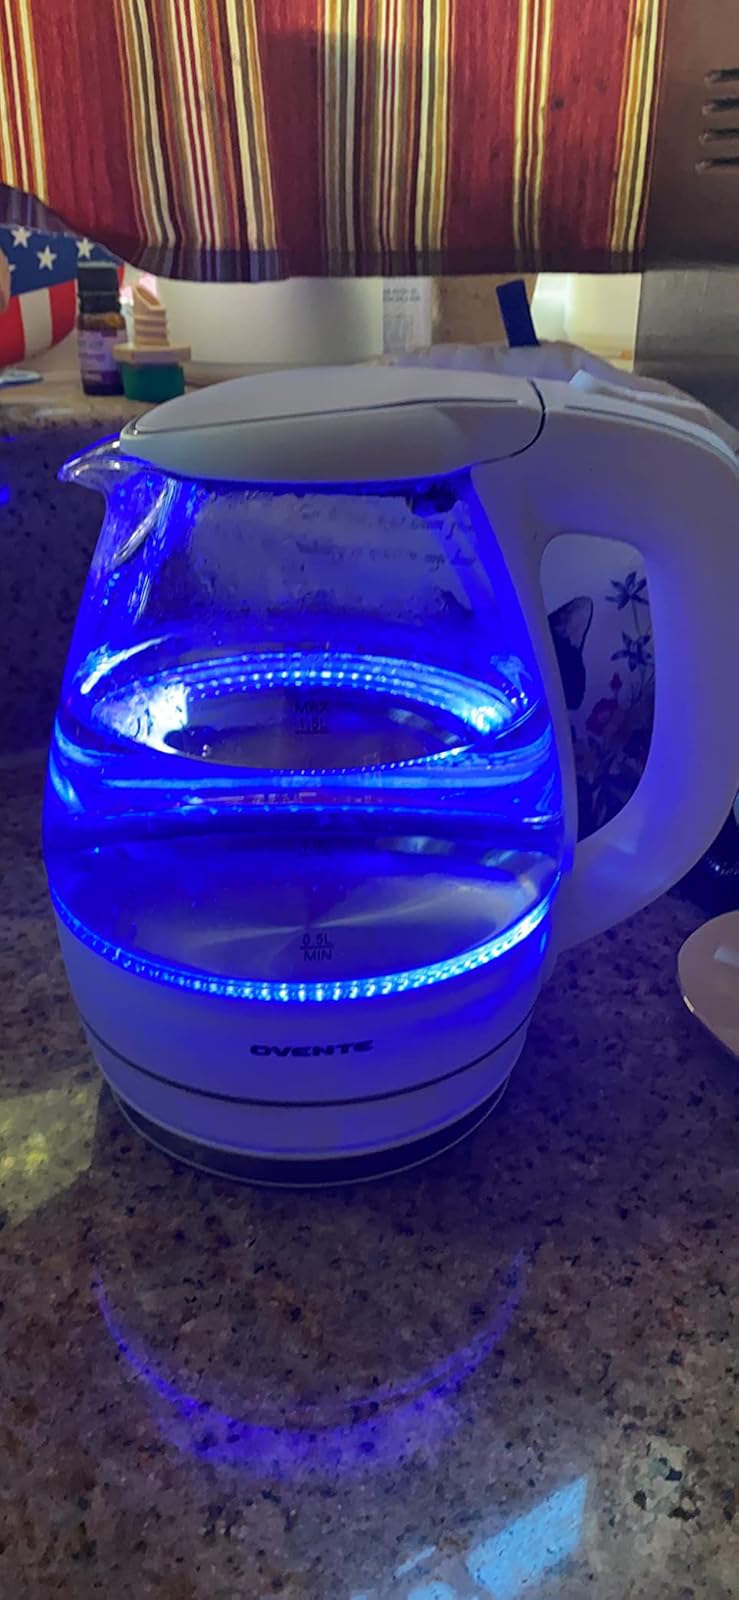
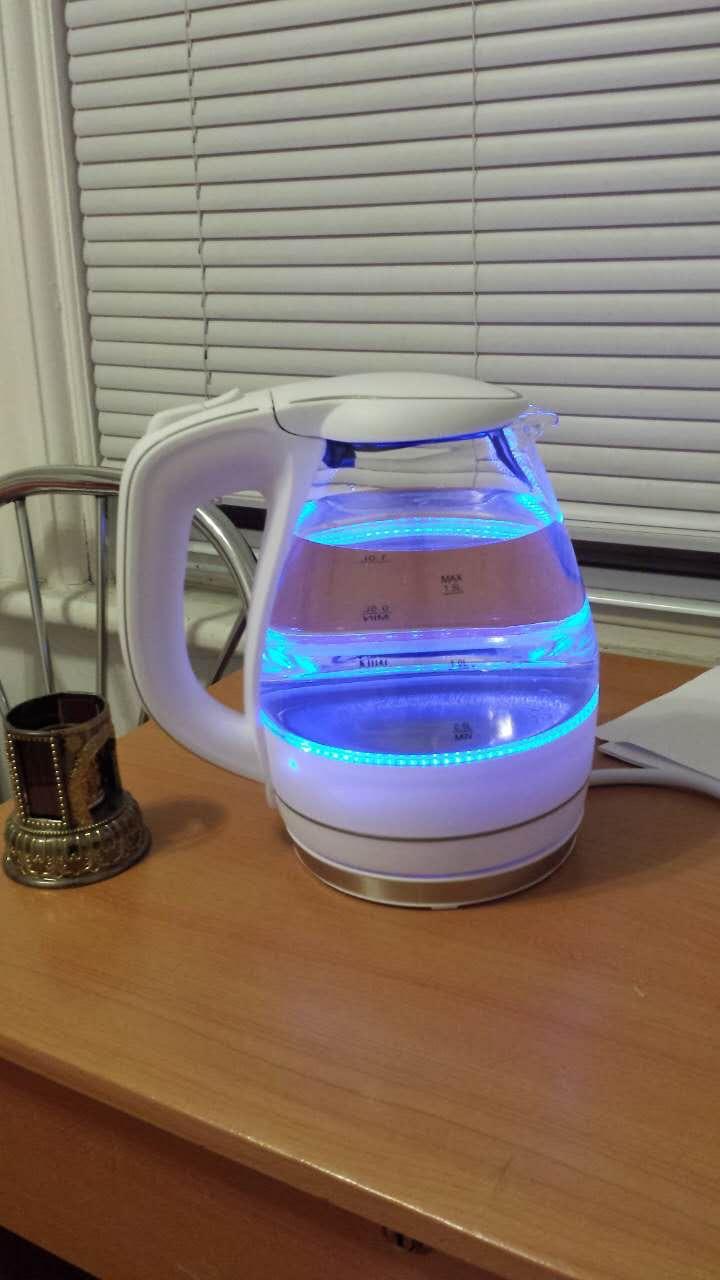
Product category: items_kettle
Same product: yes